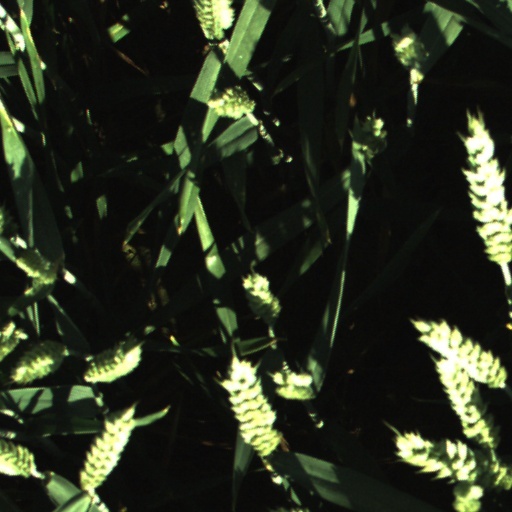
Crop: wheat